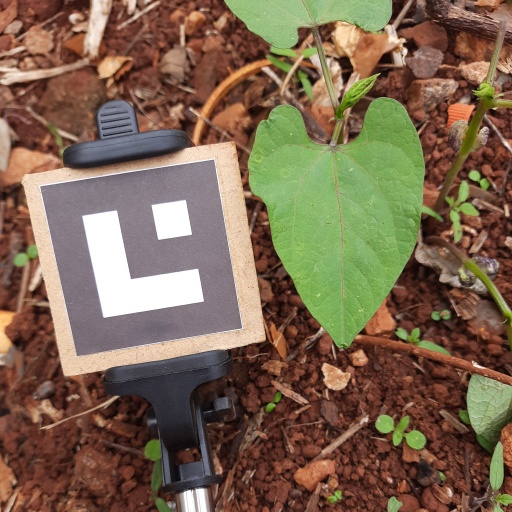
Observations: wavy surface, no eating holes, under shade